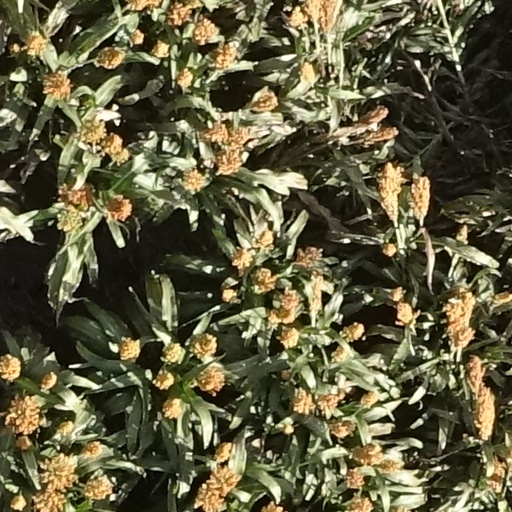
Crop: sorghum